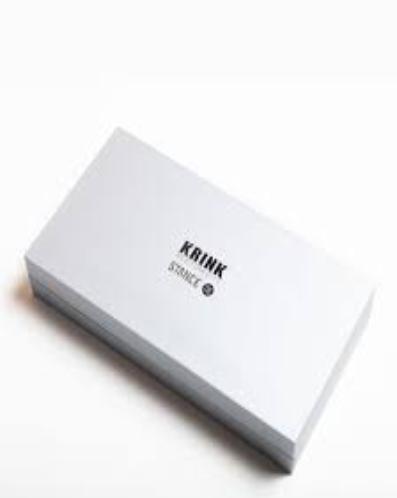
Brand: krink
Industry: Clothes